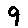
Label: 9